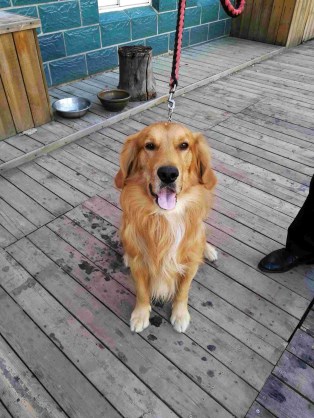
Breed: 5355-n000126-golden_retriever